Jealous Print Studio

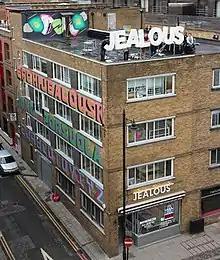
Jealous Gallery and Print Studio, Shoreditch, East London

Jealous Print Studio is a print publisher and studio based in Shoreditch, East London. The studio collaborates with established artists, galleries, designers and museums in producing limited edition prints. The studio's clients include White Cube, Fine Art Society, Victoria and Albert Museum, ICA, Tate, Saatchi Gallery, The British Film Institute, and the Royal Academy of Arts.